The Ayatollah (football celebration)

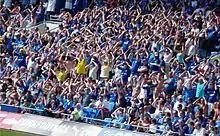
Cardiff City fans performing "the Ayatollah", 23 April 2011

The Ayatollah is a football celebration used by fans of the Welsh football club, Cardiff City. Performing the action is sometimes preceded by a chant of "do the Ayatollah".